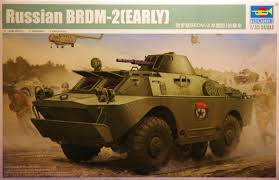
Label: BTR